The Devil (1921 film)

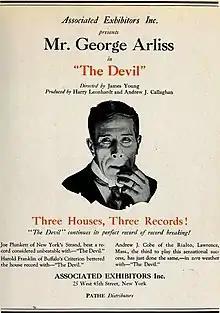
Exhibitor's ad

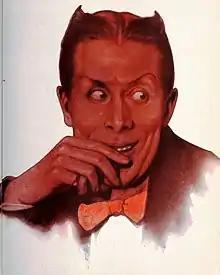
George Arliss in character.

The Devil is a surviving 1921 silent drama film directed by James Young and starring stage actor George Arliss in a film version of his 1908 Broadway success of Ferenc Molnár's play, "The Devil" (aka "Az ordog") [1]. Long thought to be a lost film, a print was discovered in the 1990s and restored by the Library of Congress.